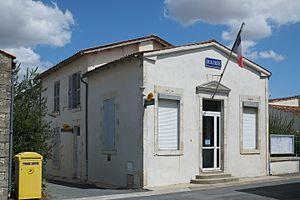
Mairie Nuaillé-d'Aunis Charente-Maritime France
Nuaillé-d'Aunis est une commune du sud-ouest de la France située dans le département de la Charente-Maritime.